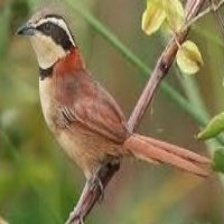
Species: COLLARED CRESCENTCHEST
Scientific name: MELANOPAREIA TORQUATA